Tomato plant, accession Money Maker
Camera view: horizontal (90 deg, fisheye); turntable rotation: 60 degrees
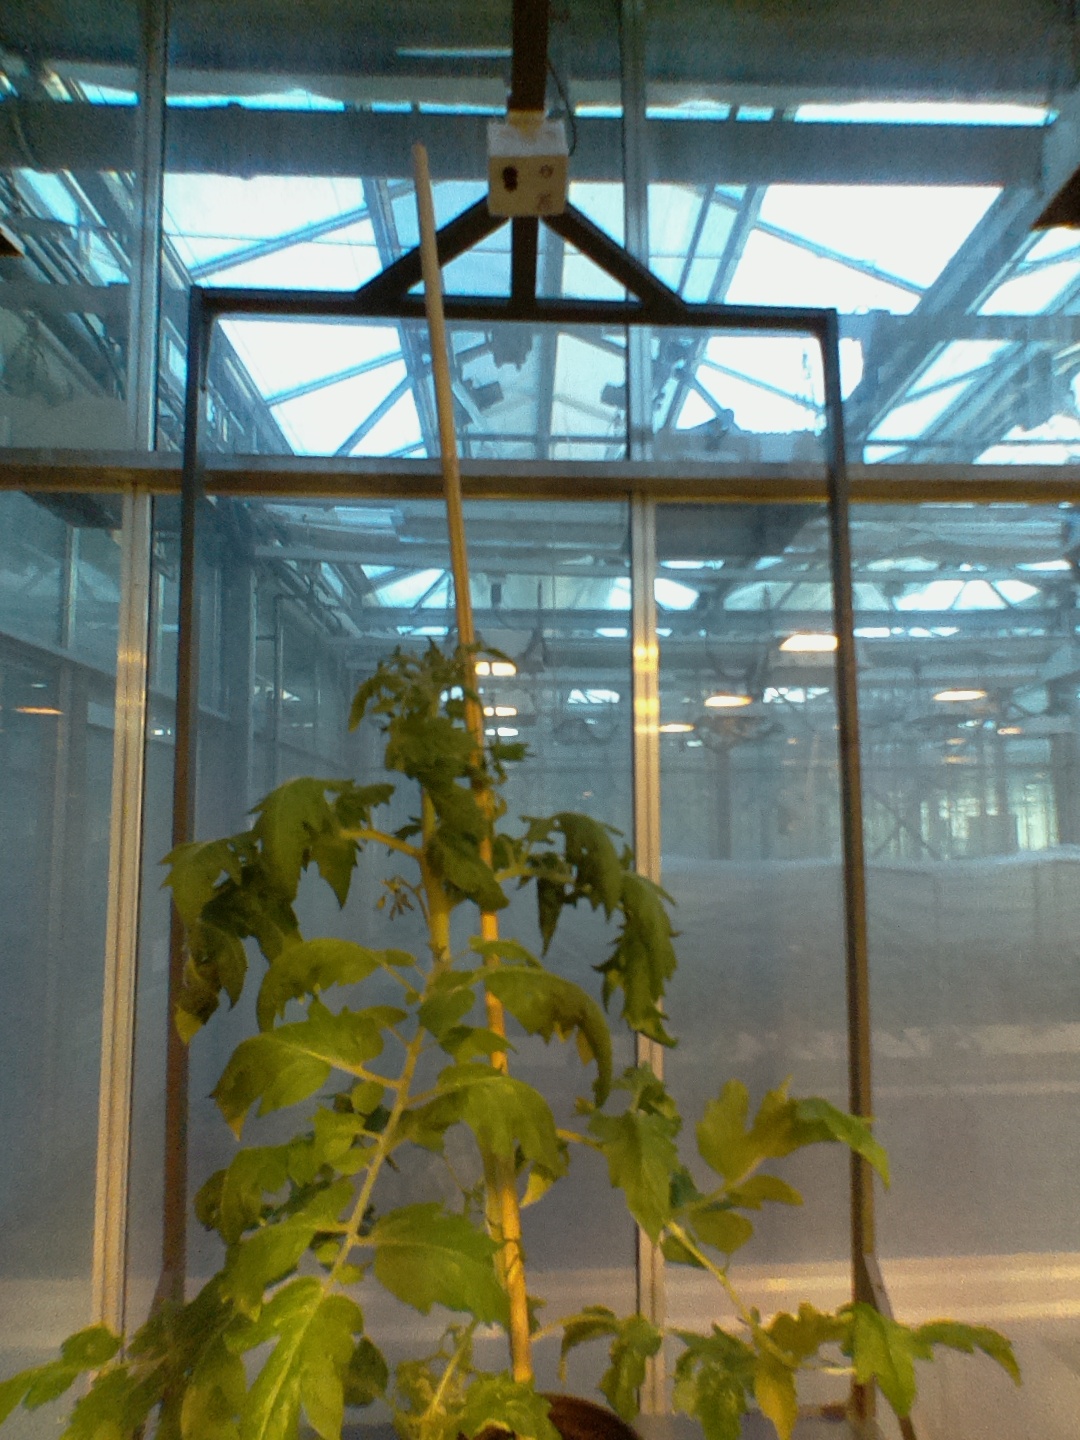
BBCH growth stage 64: 40%-50% of flowers open